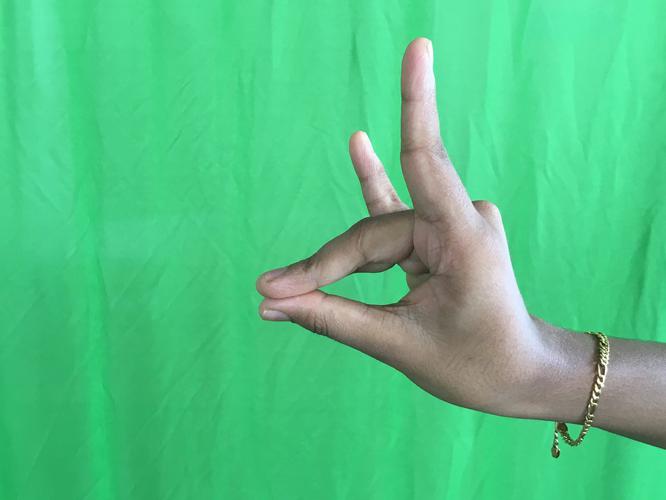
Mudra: Simhamukham
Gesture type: single_hand